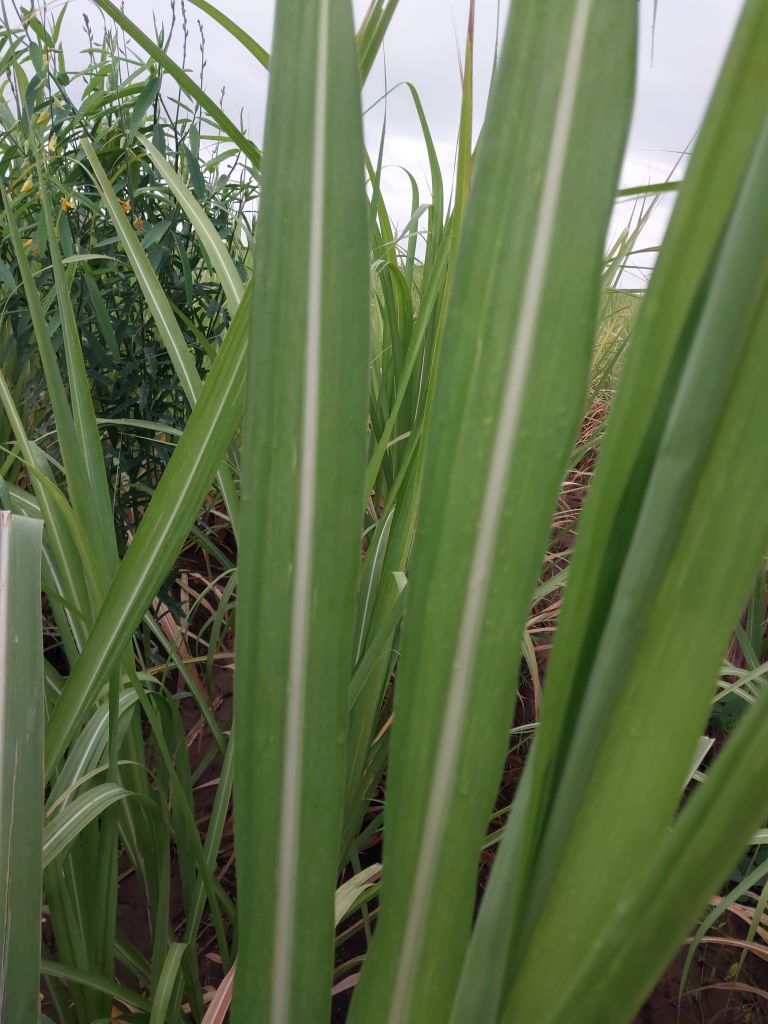
Label: Healthy